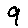
Label: 9